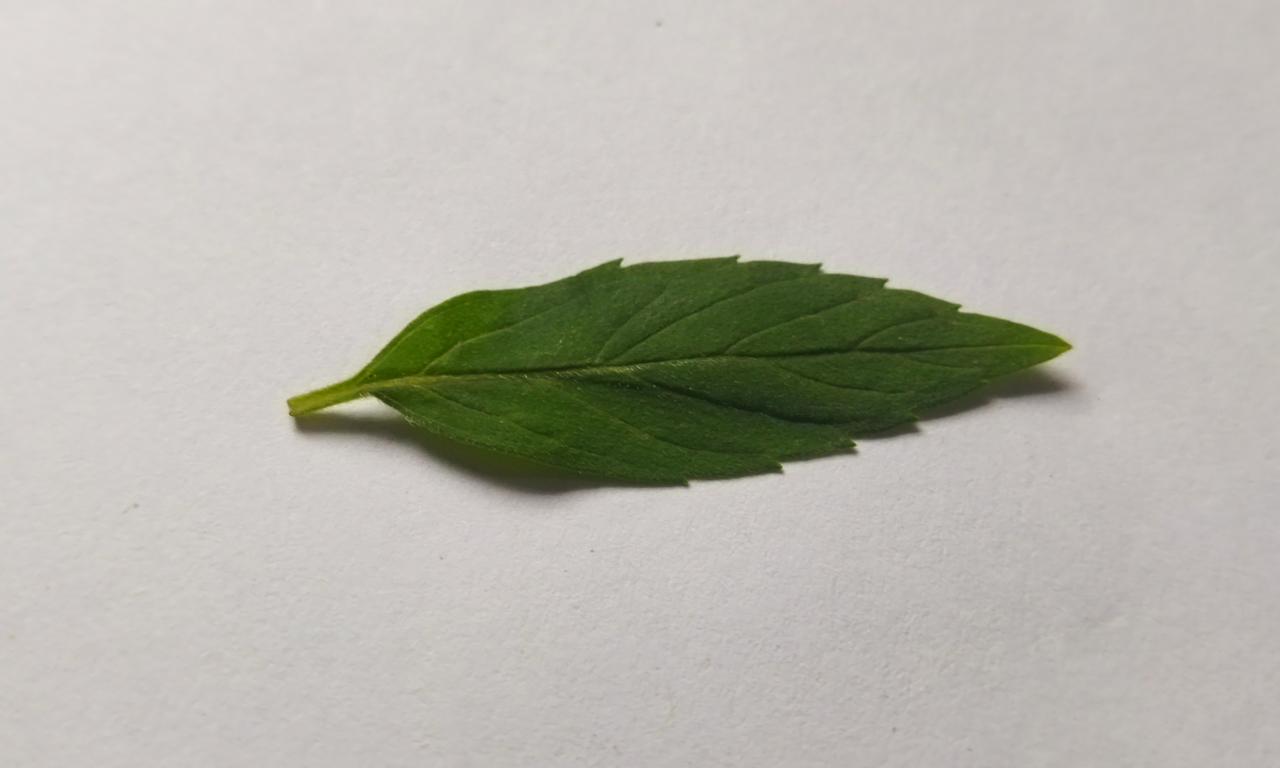
Label: Fresh